Patrol Squadron 4 (United States Navy)

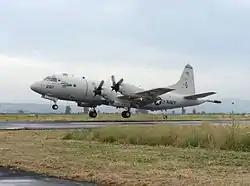
VP-4 P-3C takes off from NAS Sigonella, May 2016

VP-4 deployed in the Fifth and Sixth fleet from June 2014 to February 2015. The squadron began deployment with an operational detachment to Keflavik, Iceland, in support of emergent Theater ASW tasking. Additionally, VP-4 provided support to the Organization for the Prohibition of Chemical Weapons, enabling the safe destruction of chemical weapons in the international waters of the Mediterranean Sea. VP-4 simultaneously took part in 5 exercises located in Bulgaria, Finland, Spain and Turkey. VP-4 returned home in February 2015 to prepare for what would be their final P-3C Orion deployment.